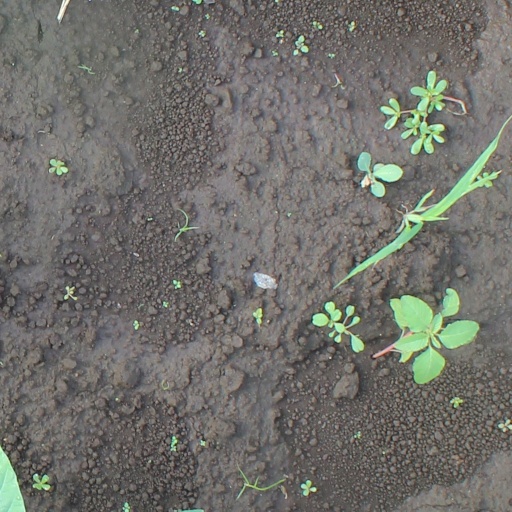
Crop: soybean